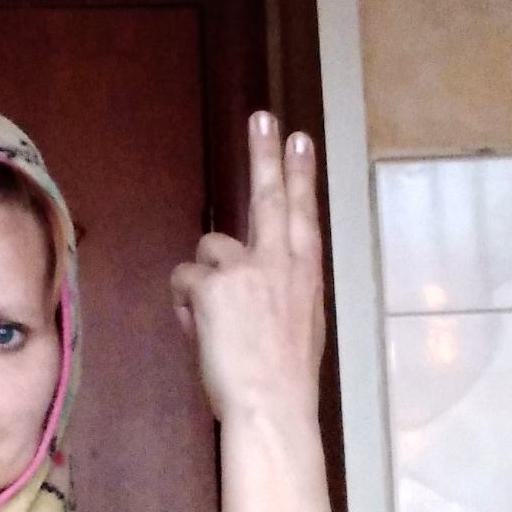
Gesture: two_up_inverted